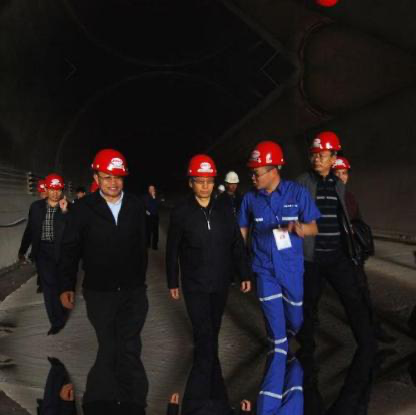
Objects in the image:
label: helmet
label: helmet
label: helmet
label: helmet
label: helmet
label: helmet
label: helmet
label: helmet